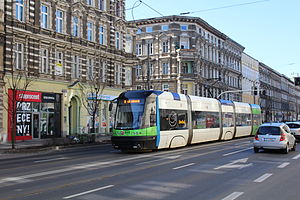
Sporvogne i Stettin
Sporvogn af typen 120NaS2 på linje 10
Sporvogne i Stettin eller Stettins sporvejsnet omfatter 12 daglige linjer samt i turistsæsonen en enkelt speciallinje.